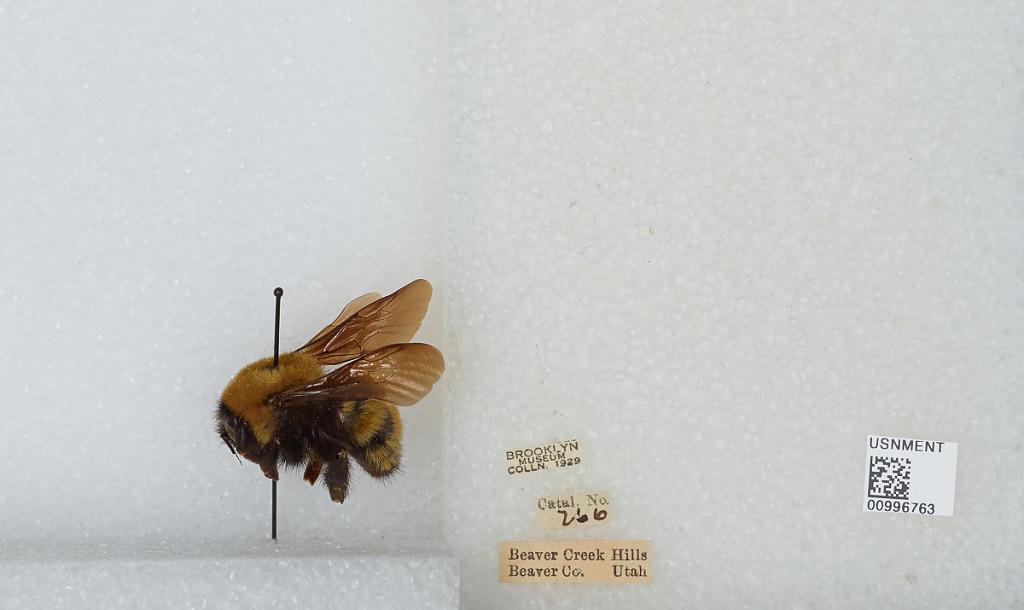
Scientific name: Bombus (Fervidobombus) fervidus fervidus (Fabricius)
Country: United States
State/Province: Utah
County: Beaver
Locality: Beaver Creek Hills
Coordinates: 38.2689, -112.552